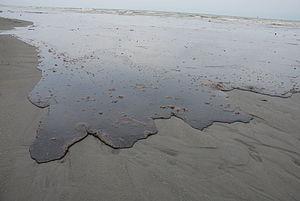
Langelot contre la marée noire est le 35ᵉ roman de la série Langelot, écrit par le Lieutenant X et paru pour la première fois en 1981 dans la Bibliothèque verte.